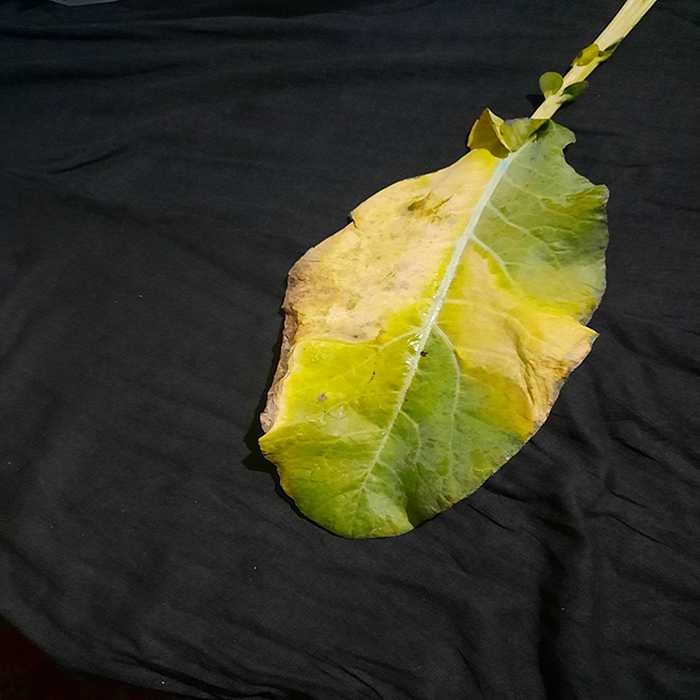
Plant: Cauliflower
Label: Black Rot